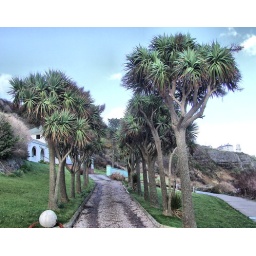
Along the Whitehead coast there's a Spanish style villa with these trees and the lighthouse in the background.